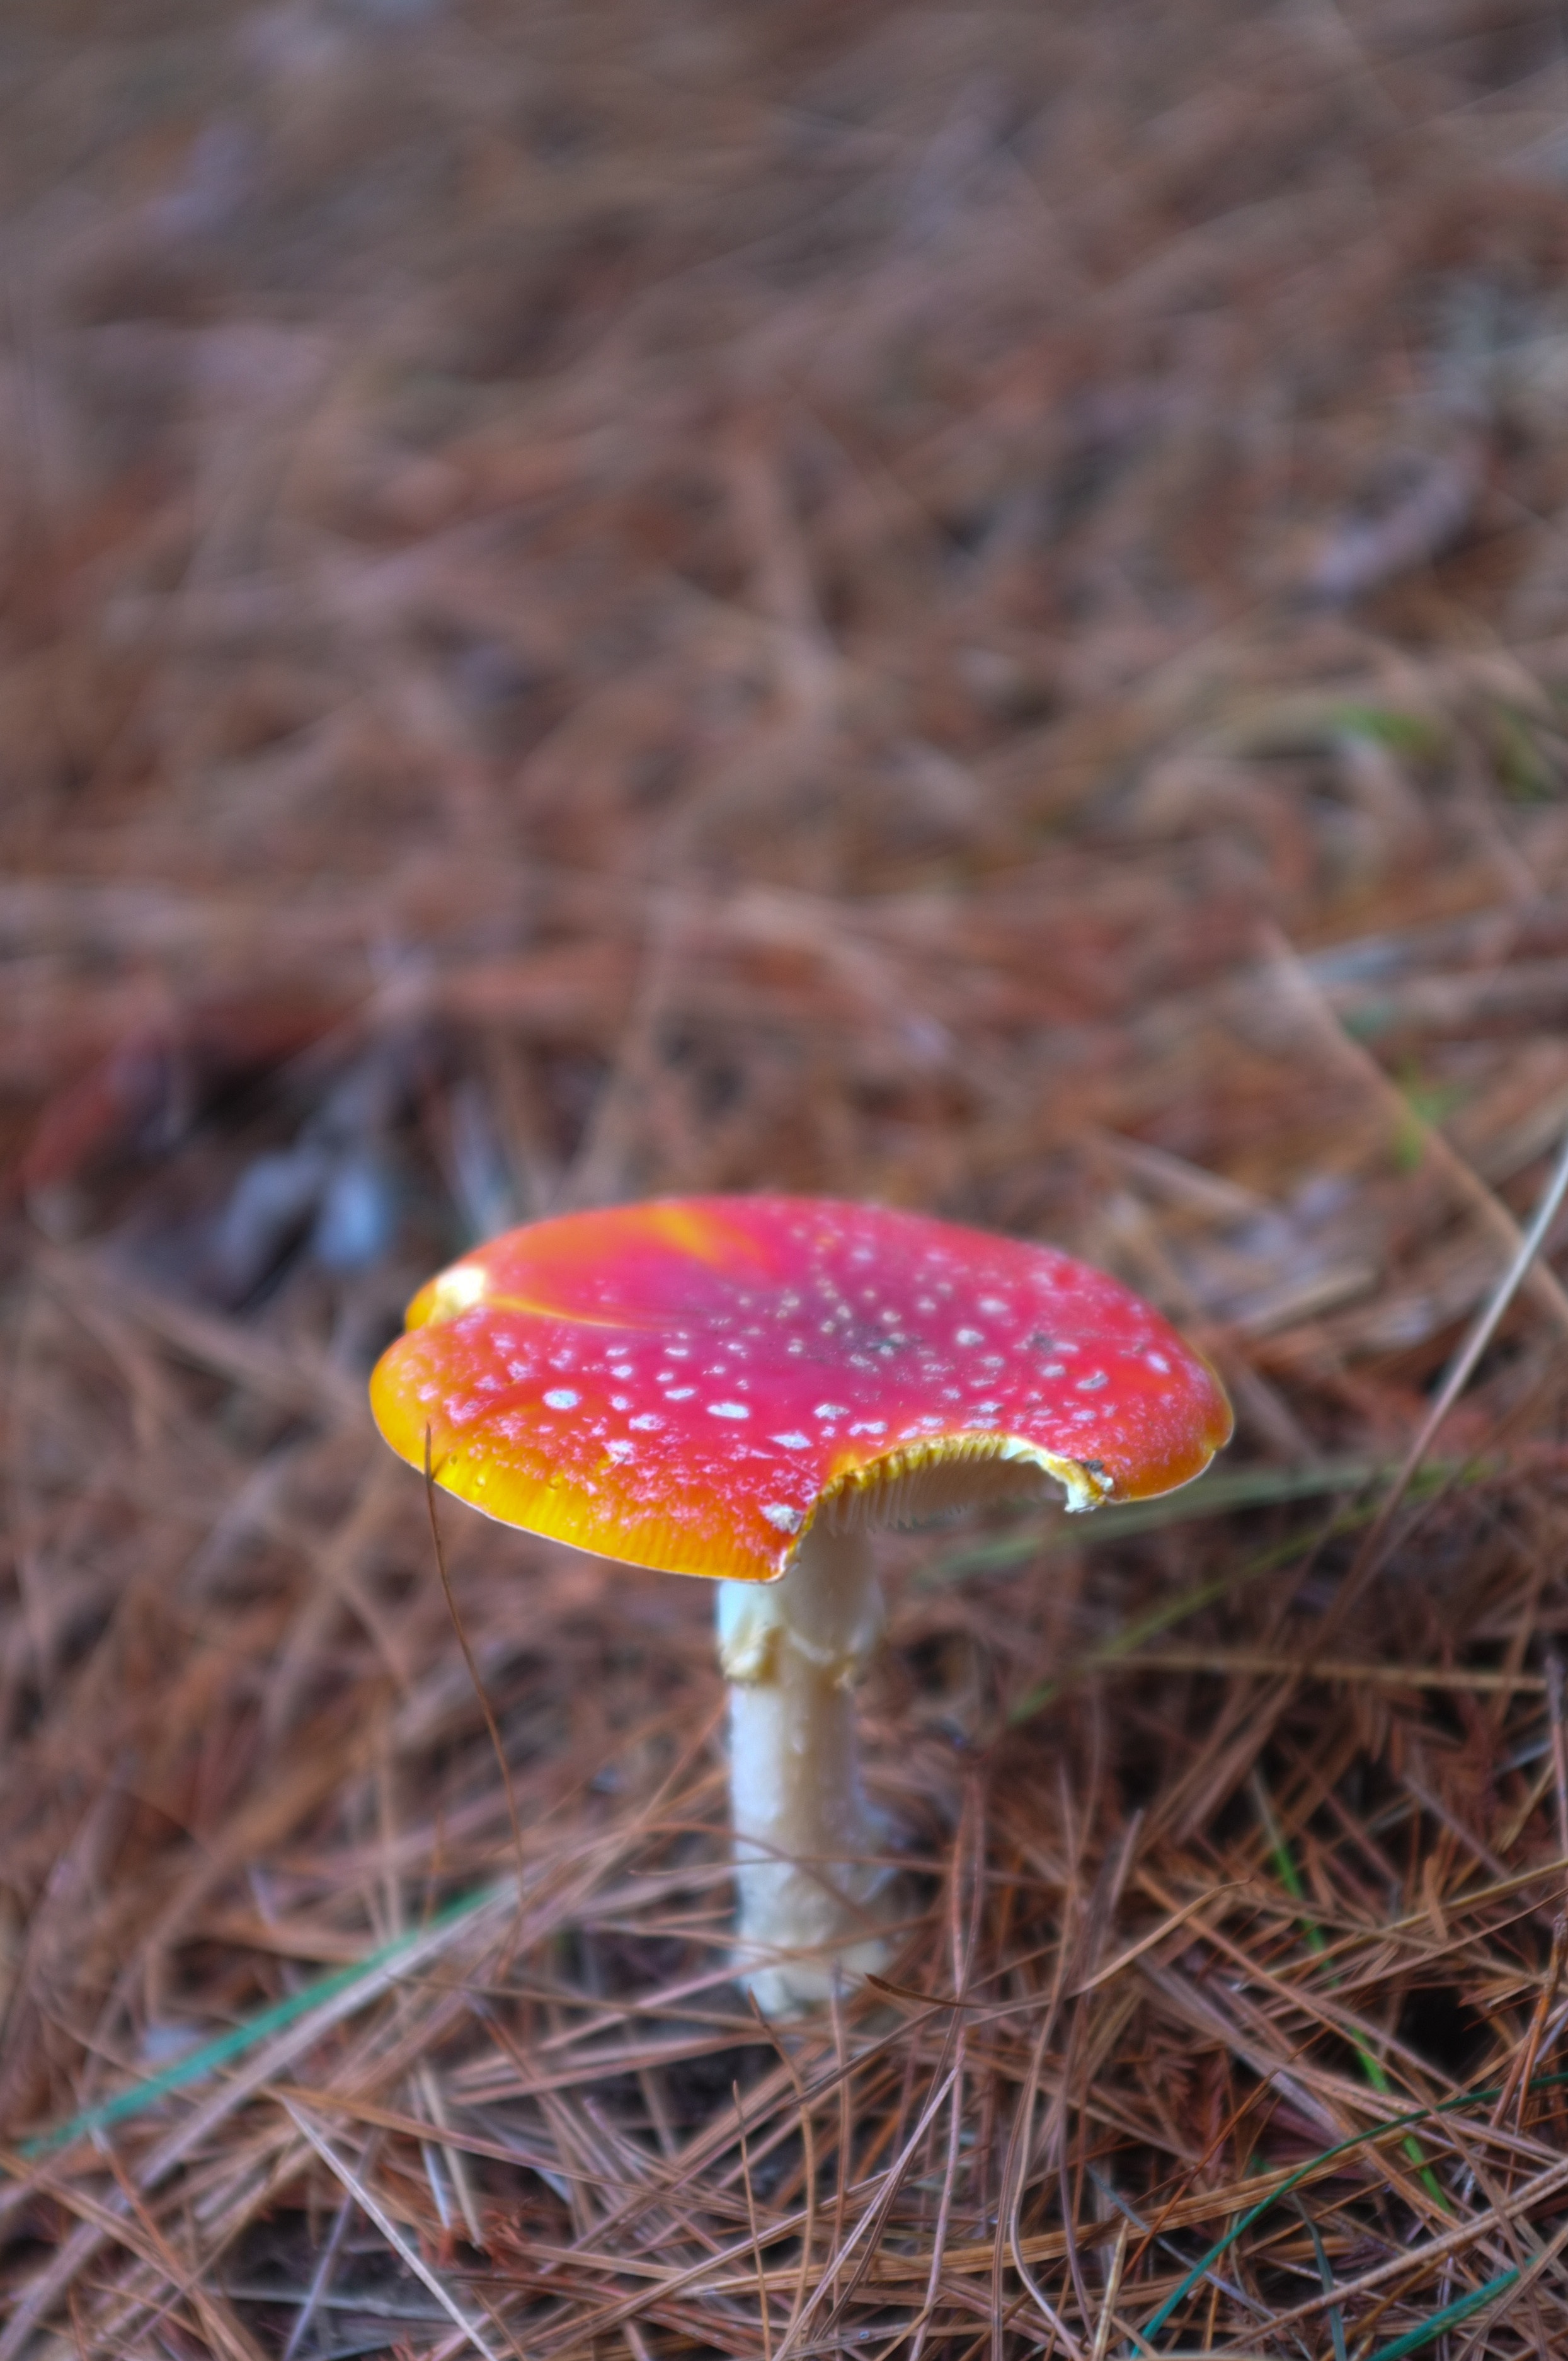
nature, forest, leaf, autumn, soil, mushroom, flora, season, fauna, close up, fungus, woodland, agaric, bolete, macro photography, medicinal mushroom